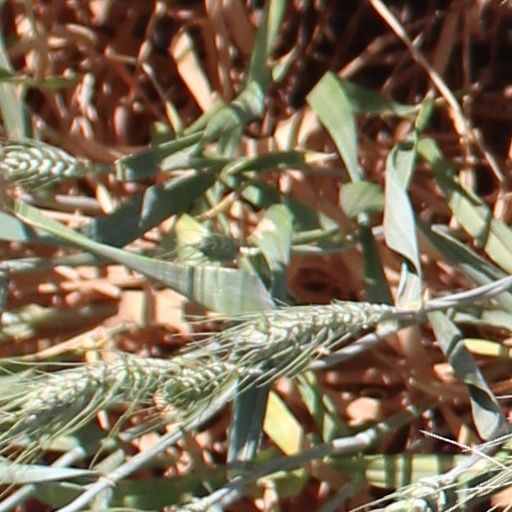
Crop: wheat